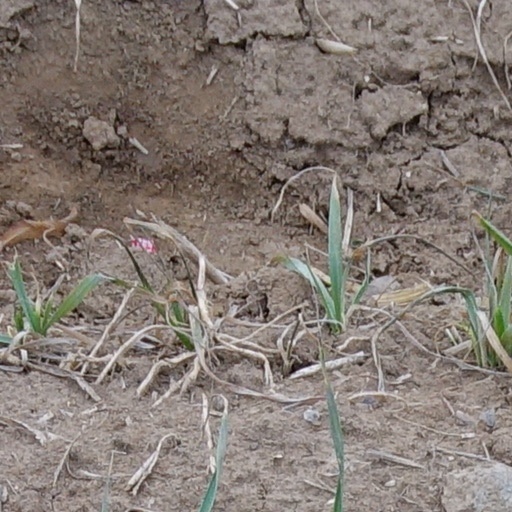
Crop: wheat